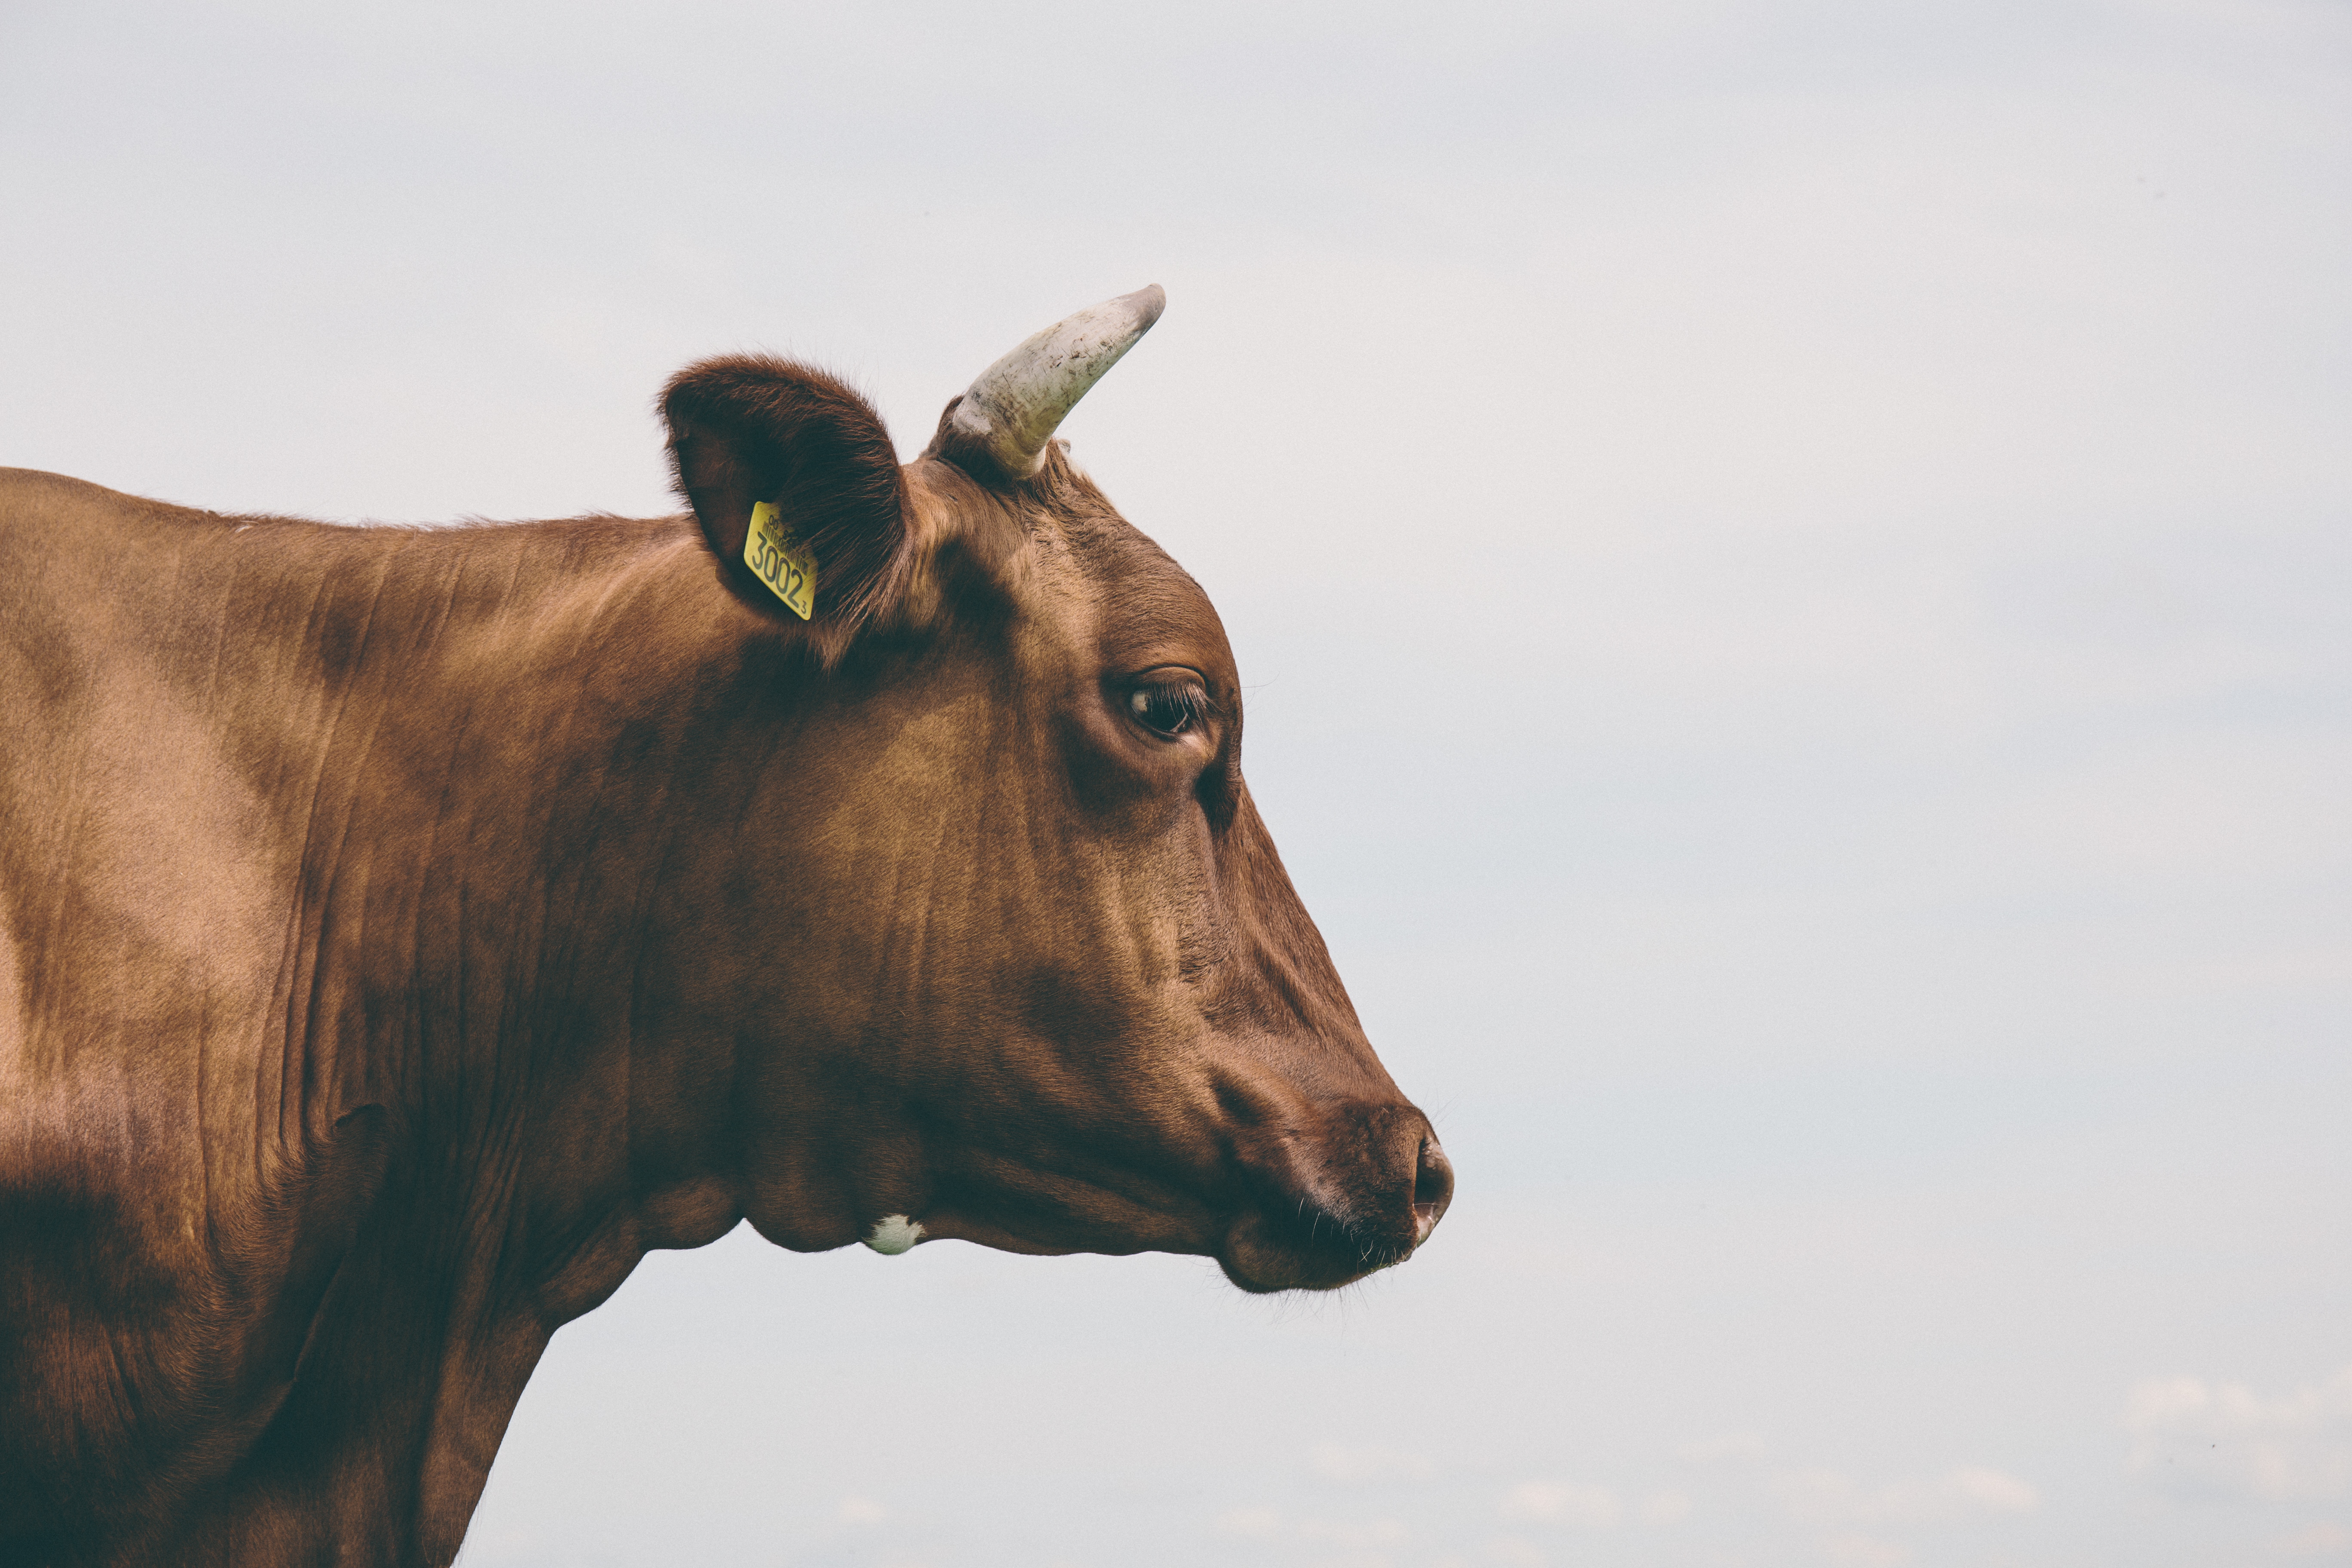
bovine, horn, wildlife, eye, sky, snout, cow goat family, livestock, terrestrial animal, zebu, photography, pasture, ox, bull, working animal, grassland